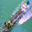
Label: ship